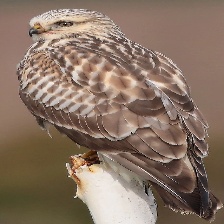
Species: ROUGH LEG BUZZARD
Scientific name: BUTEO LAGOPUS